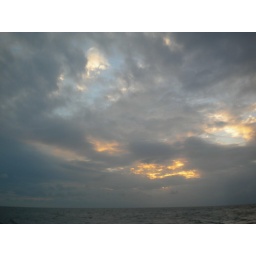
Sunset, while stranded in the ocean after the boat broke down.